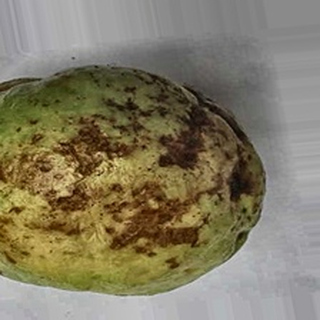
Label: guava_anthracnose